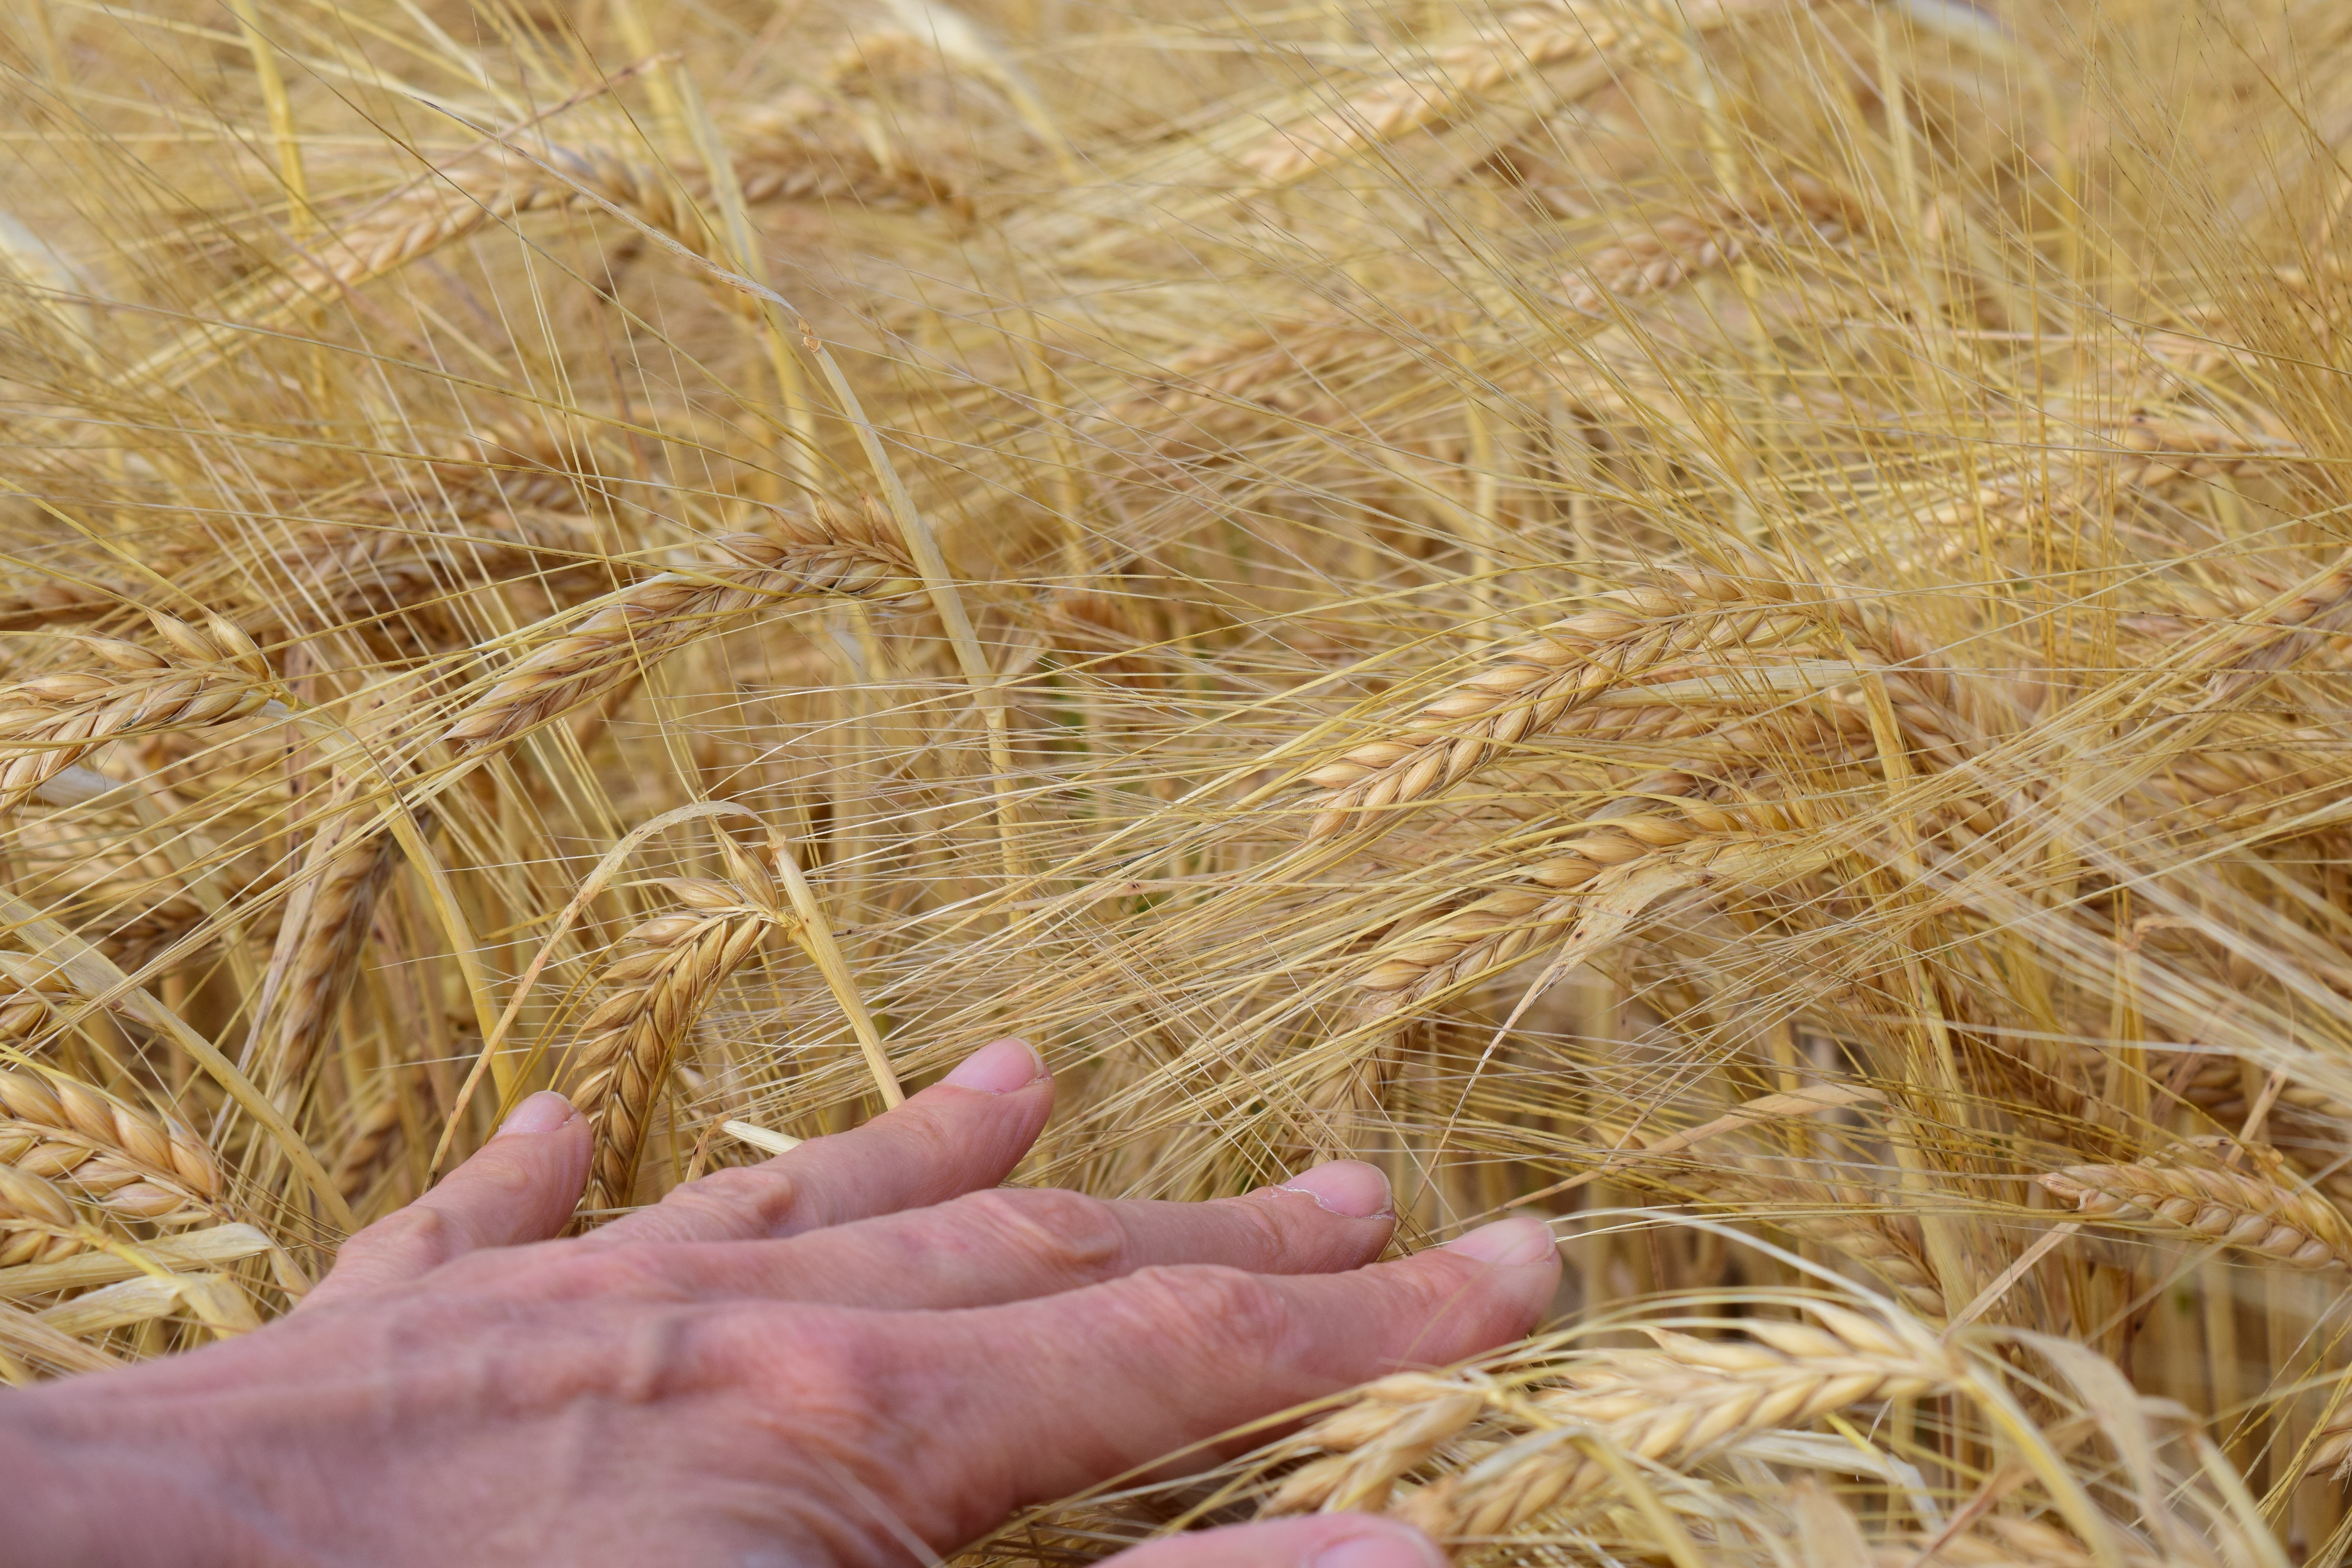
hand, plant, field, barley, wheat, grain, food, produce, crop, soil, gesture, agriculture, movement, spike, cereal, straw, rye, cornfield, cereals, flowering plant, commodity, valuable, barley field, emmer, triticale, hordeum, grass family, land plant, food grain, einkorn wheat